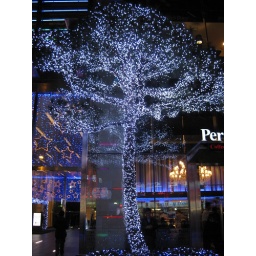
A tree in blue